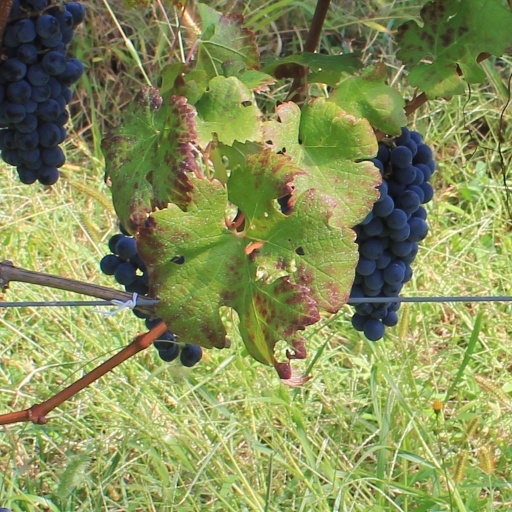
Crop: grape